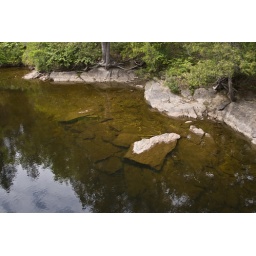
A look at some clear water untouched by the rapids at Chutes Provincial Park, Ontario, Canada